Pete Bennett

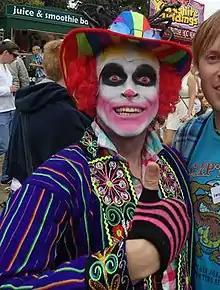
Bennett at Brighton Pride in 2010

Peter Alexander Bennett (born 22 March 1982) is an English television personality, actor and musician, who rose to fame after winning the seventh series of the Channel 4 reality series "Big Brother" in 2006. He has Tourette syndrome.